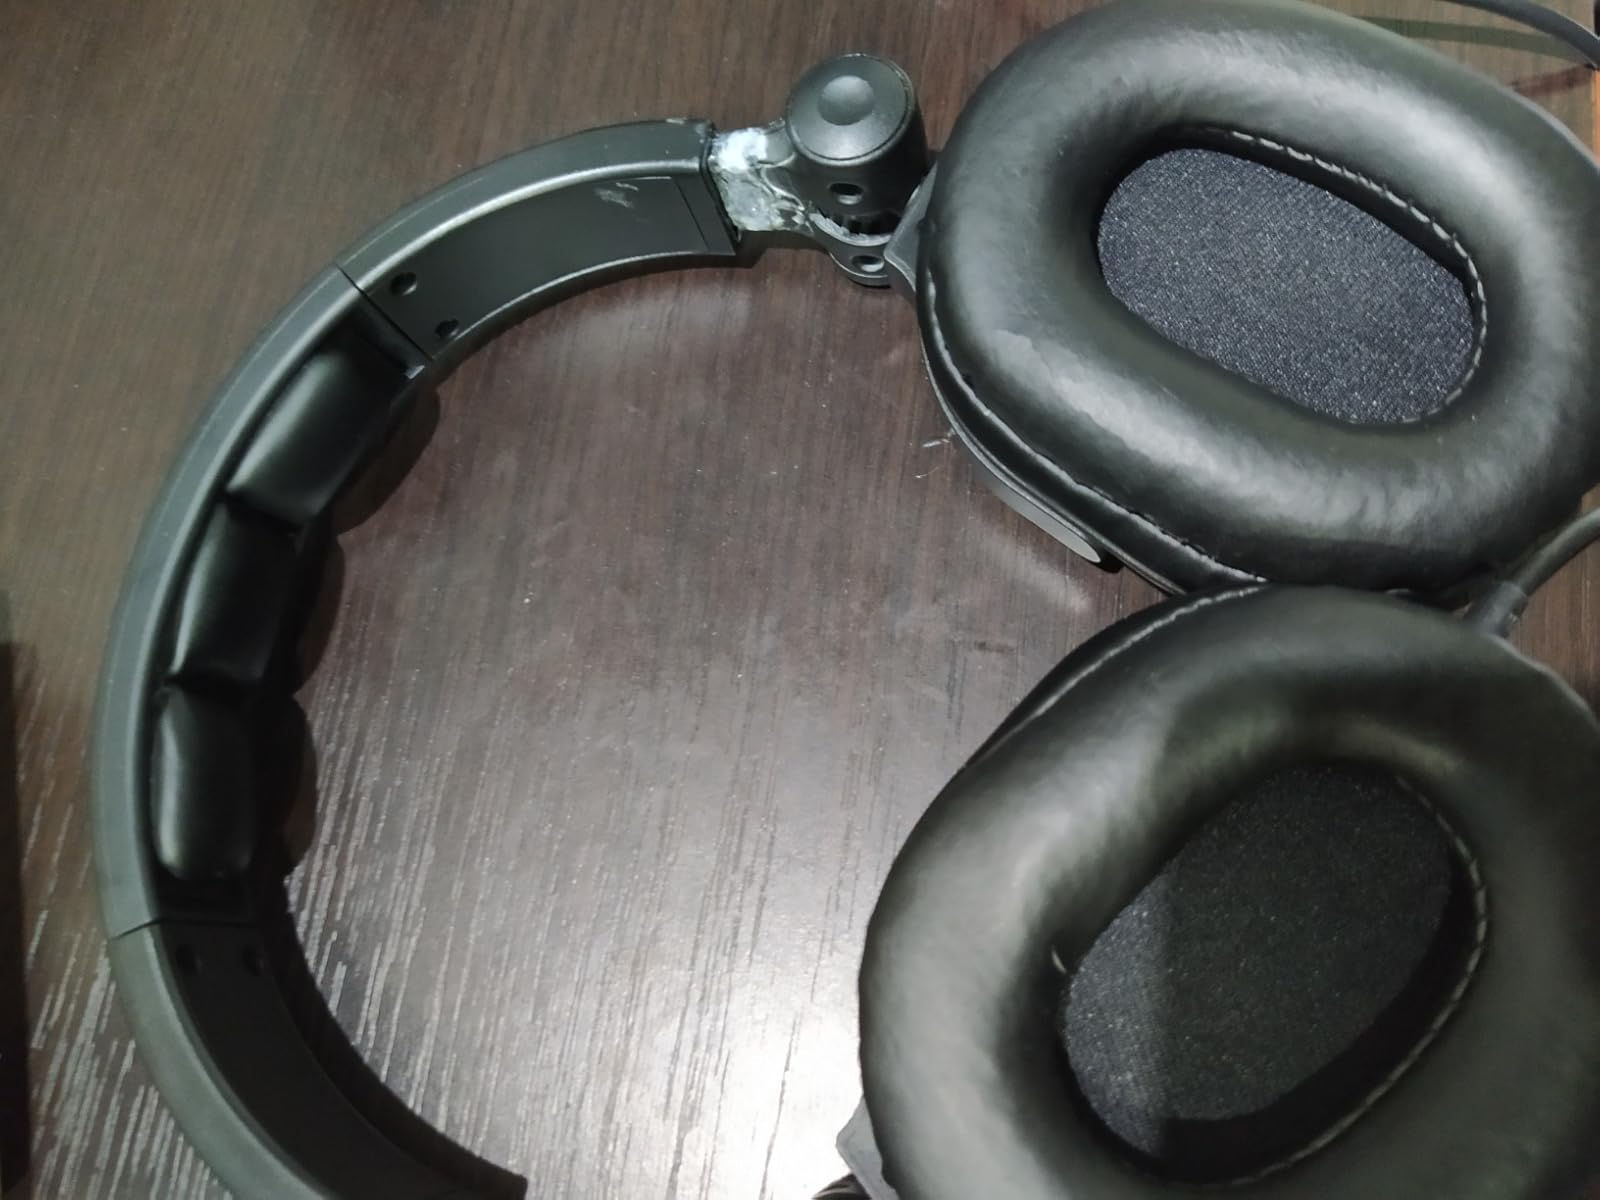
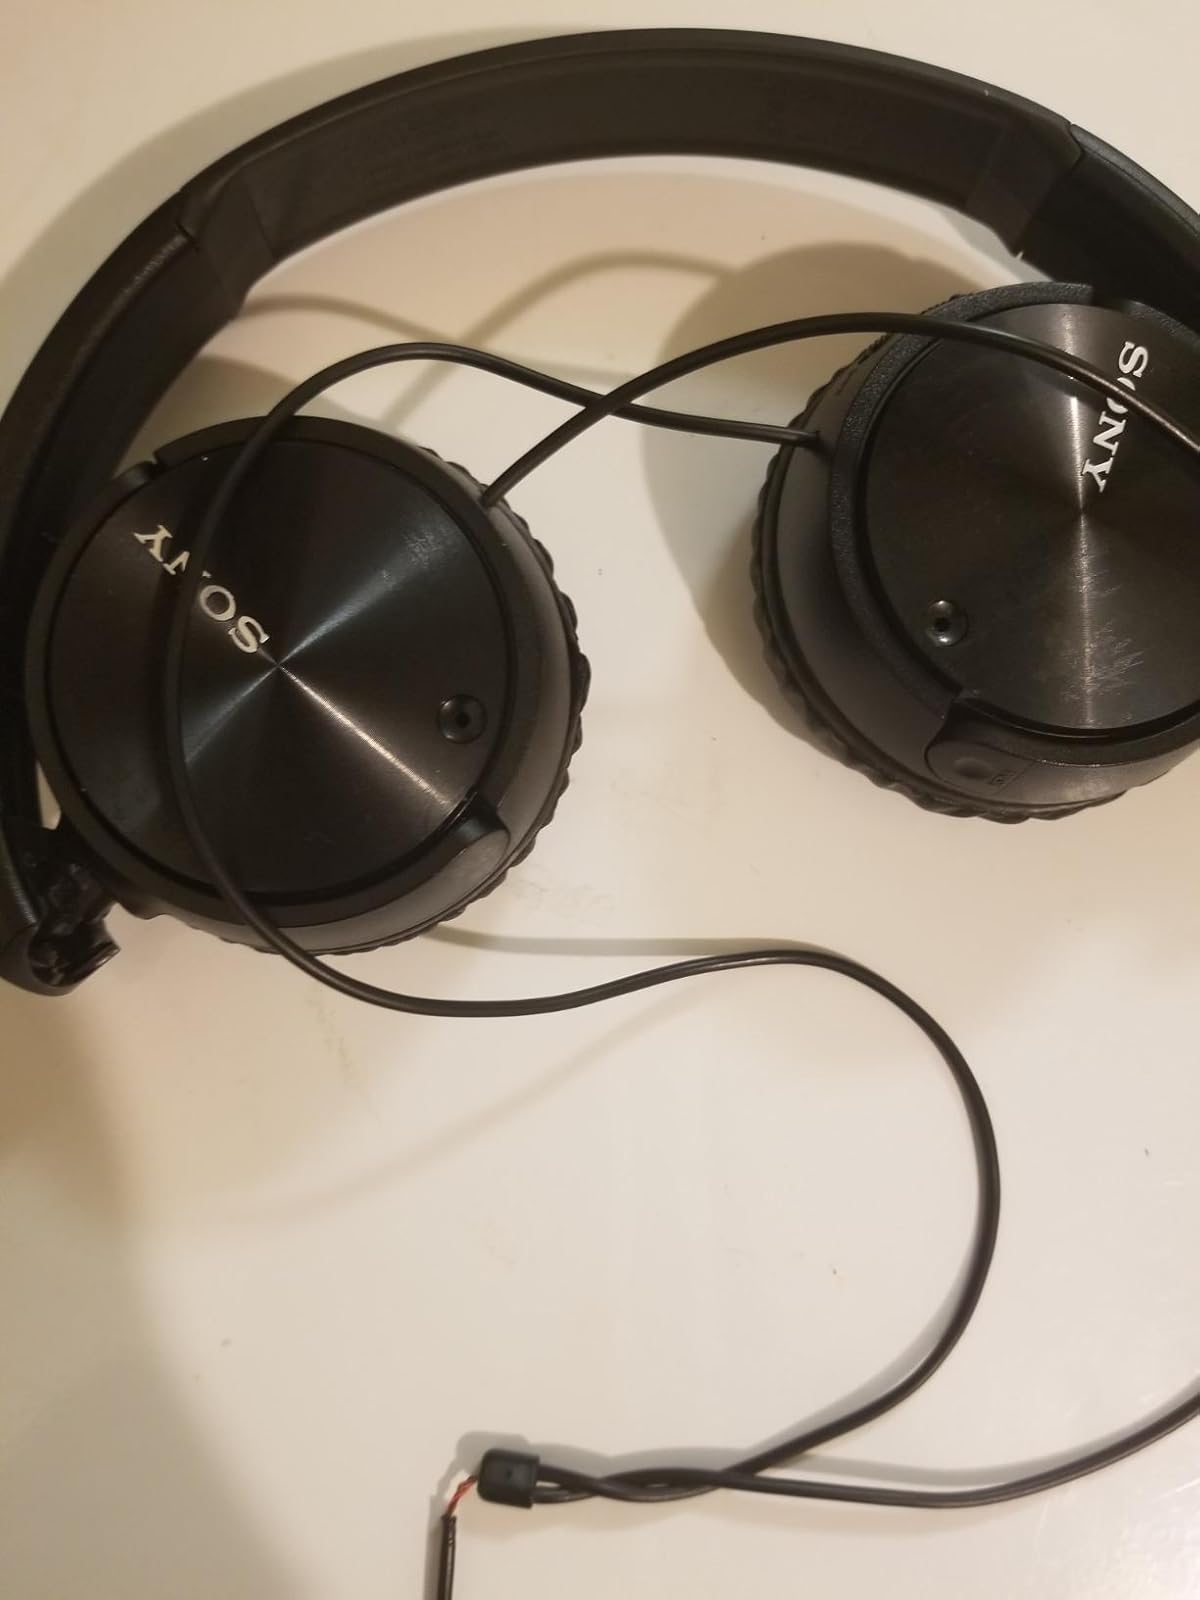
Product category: headphones
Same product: no